Russ Ewing

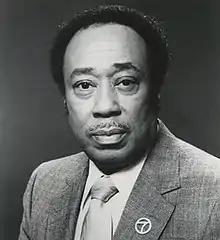

Russell H. Ewing (December 28, 1923 – June 25, 2019) was an American broadcast journalist in Chicago from 1967 to the late 1990s. Working for WLS-TV (ABC affiliate) and WMAQ-TV (NBC affiliate), he established a reputation as an investigative journalist, and became known as a go-between who negotiated more than 115 surrenders to police of wanted felons, often wanted for murder.